Australian rules football in Queensland

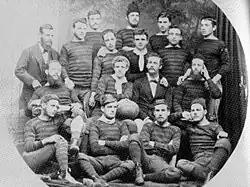
Brisbane Football Club in 1879, Queensland's first football club formed to play Australian rules but experimented with soccer and rugby in its early years

Despite the slow start the game began to spread rapidly during the 1870s. By 1870 there were five clubs: Brisbane, Volunteer Artillery, Brisbane Grammar, Civil Service and Ipswich, all adopting the "Victorian Rules" (as it was then known).